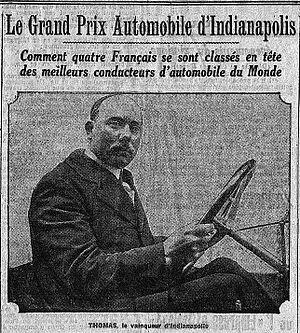
René Thomas remporte Indianapolis 500 le 30 mai 1914, et quatre français sont dans les cinq premiers.
Les 500 miles d'Indianapolis 1914, courus sur l'Indianapolis Motor Speedway et organisés le 30 mai 1914, ont été remportés par le pilote français René Thomas sur une Delage.